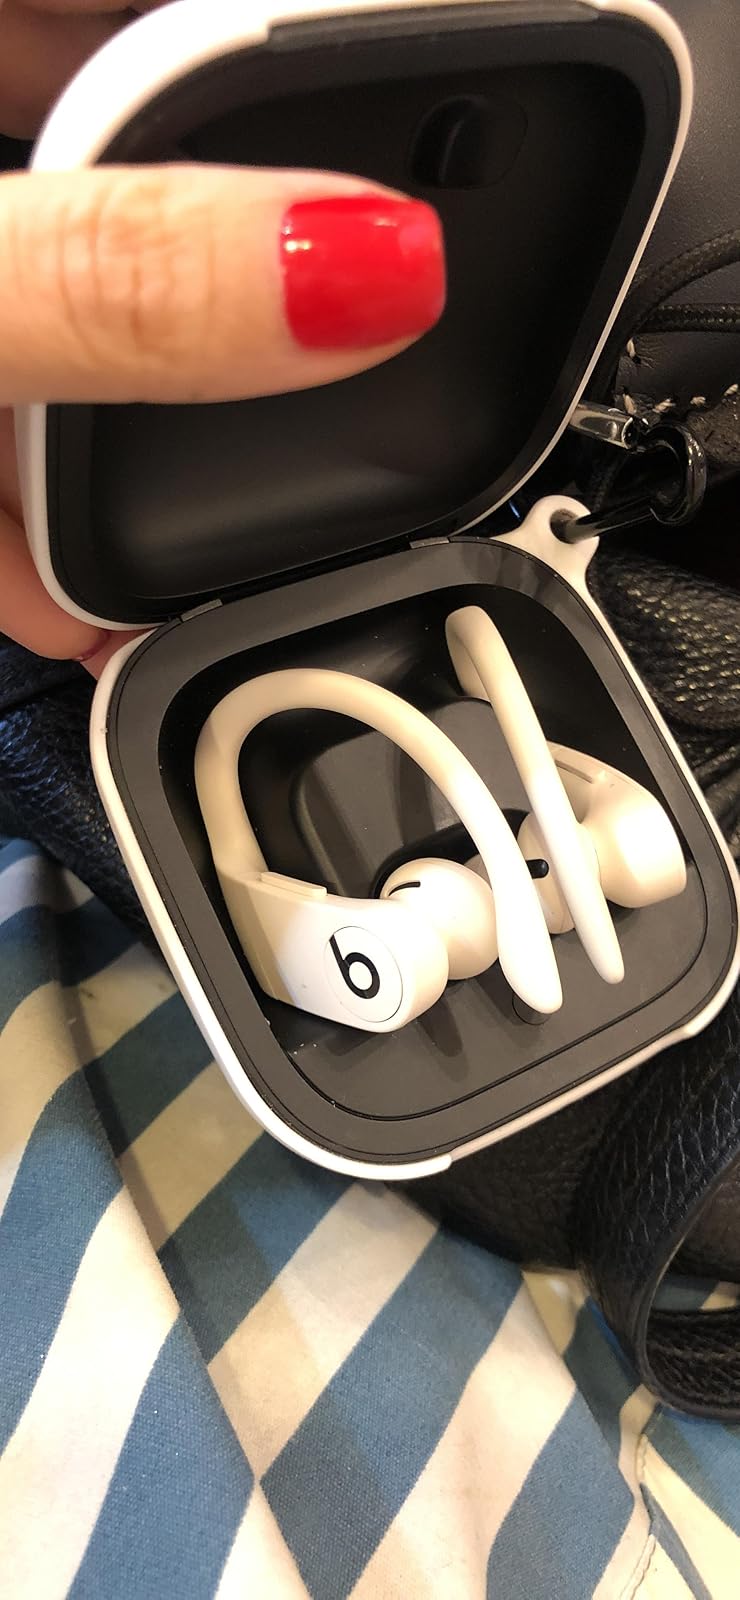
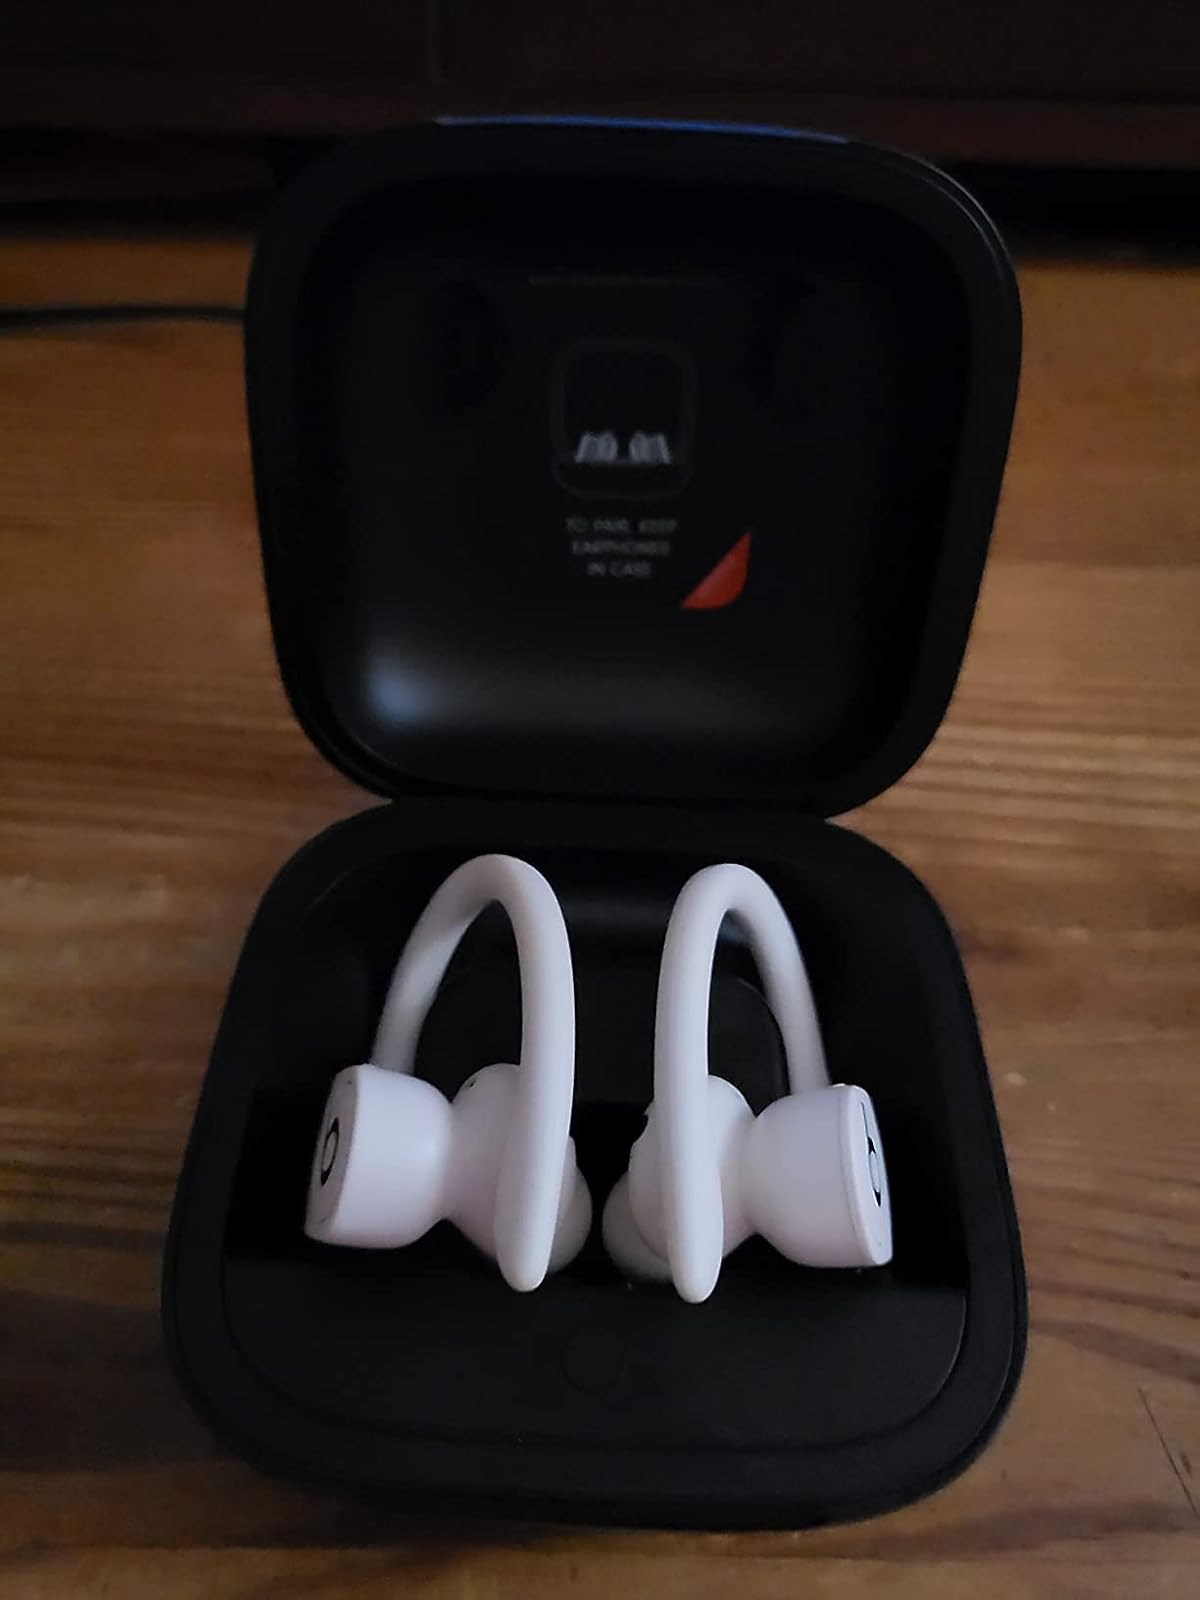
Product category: earbuds
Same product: yes